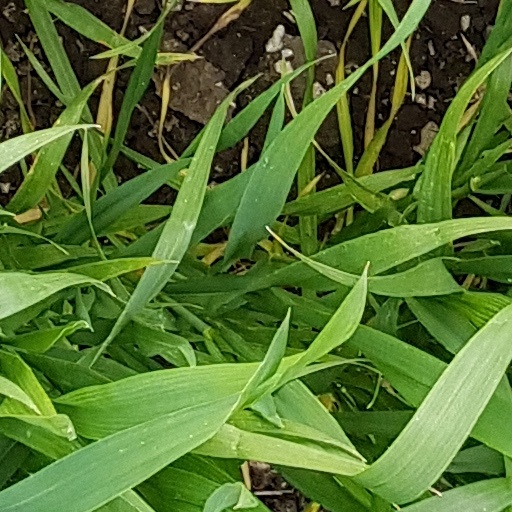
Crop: wheat